Outline of California

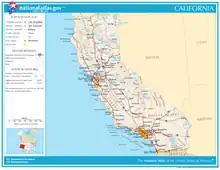
An enlargeable map of the state of California

California is part of the North American continent on the American Landmass. Specific physiographic Divisions, Provinces, and Sections of California can be divided as follows;